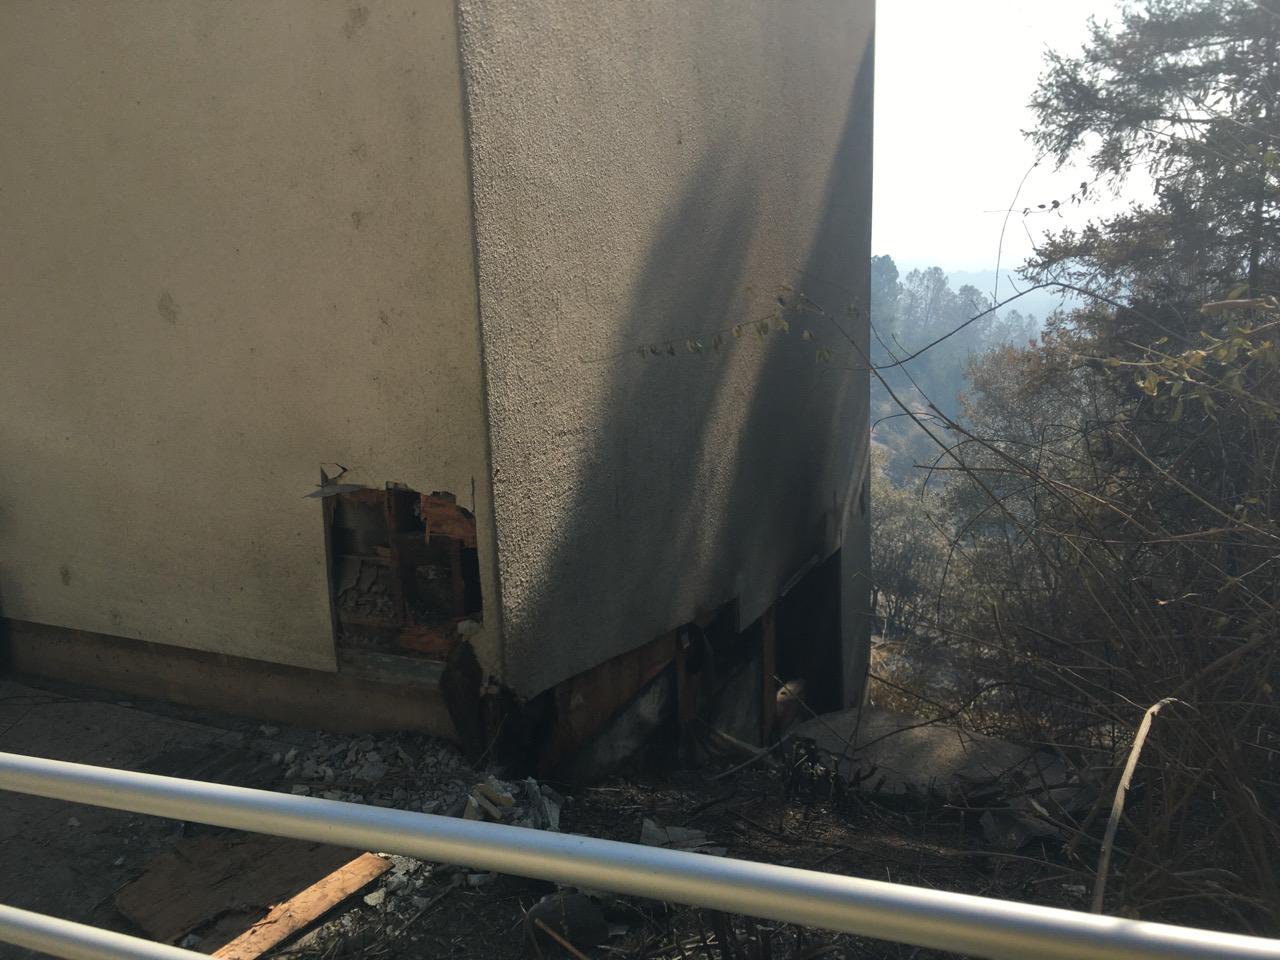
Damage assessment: affected